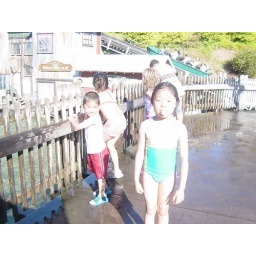
Getting splashed on the bridge near the boat ride